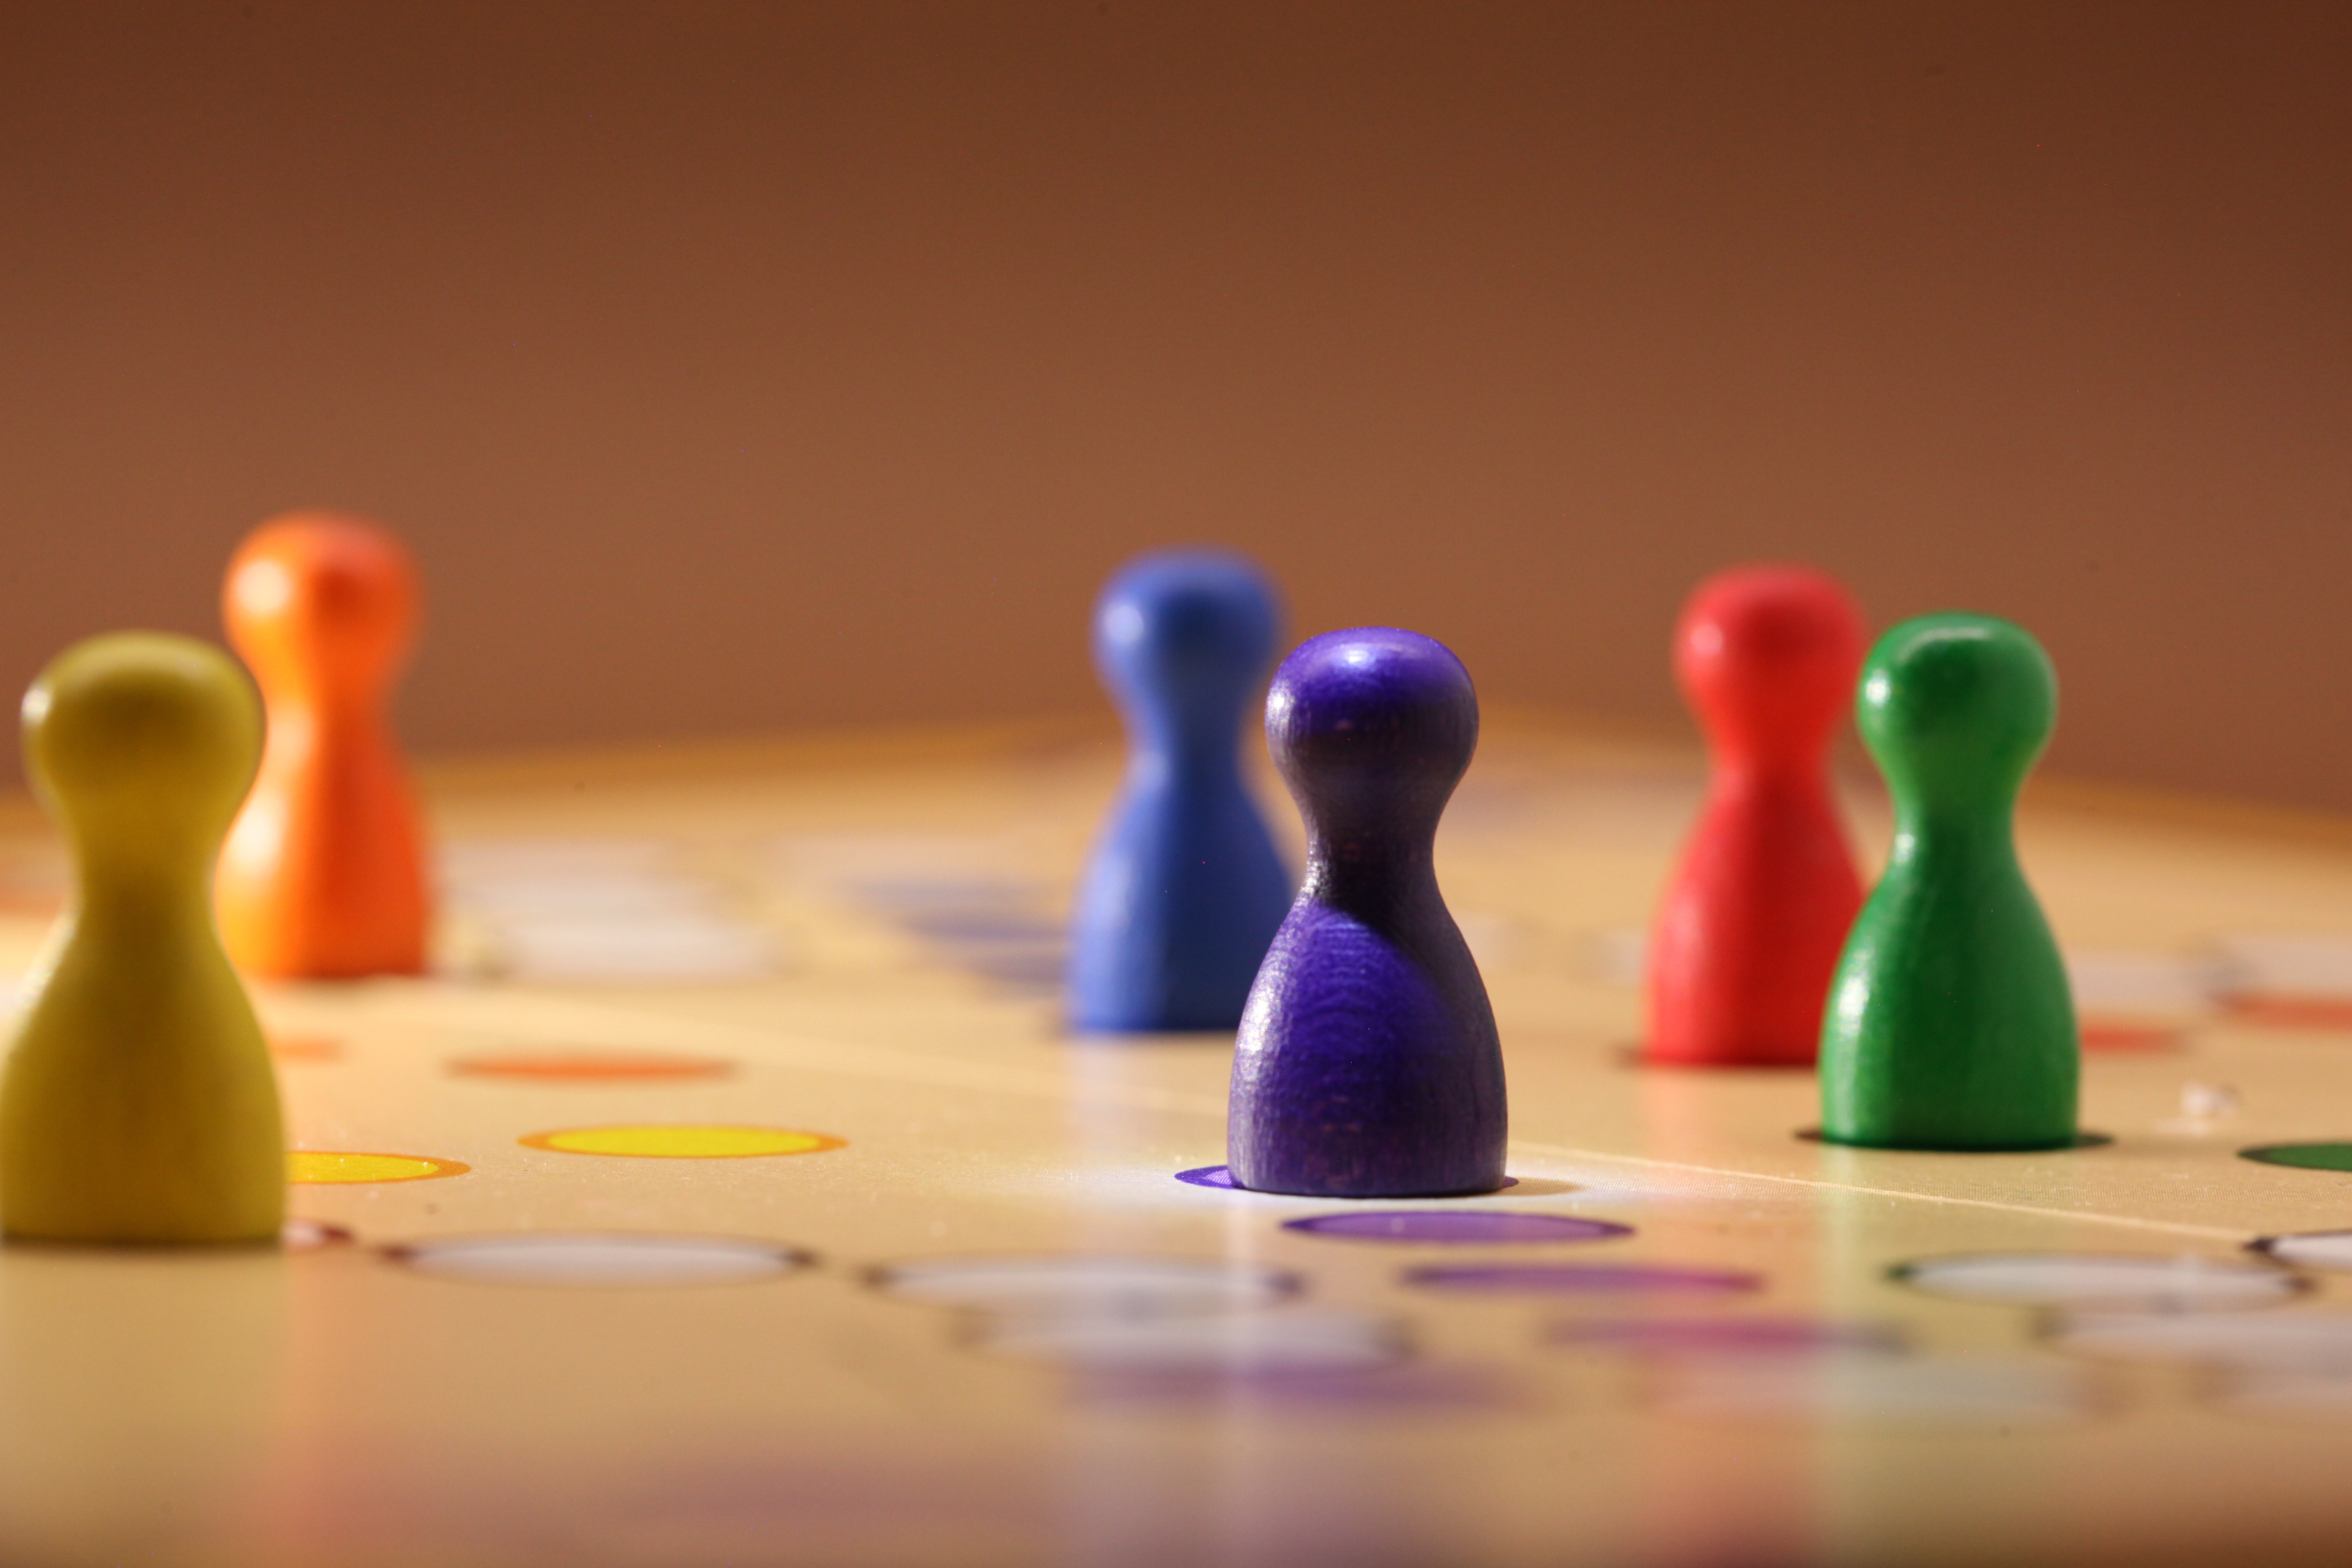
art, Colorfulness, toy, indoor games and sports, electric blue, games, wood, gas, still life photography, recreation, plastic, magenta, carmine, fun, sweetness, still life, collection, table, macro photography